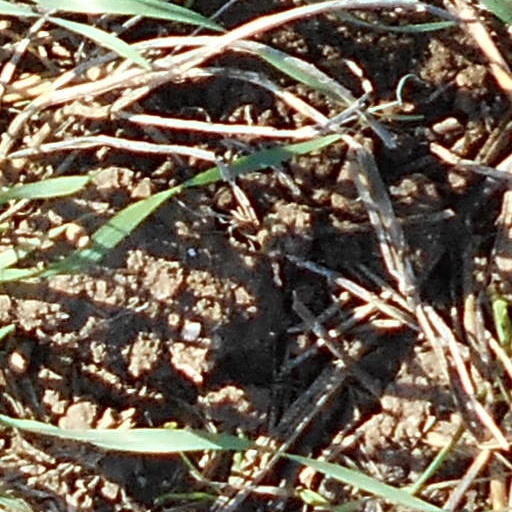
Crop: wheat